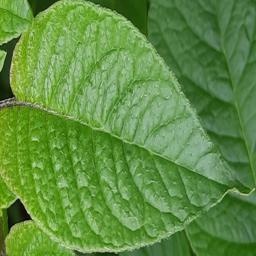
Etiqueta: Sana